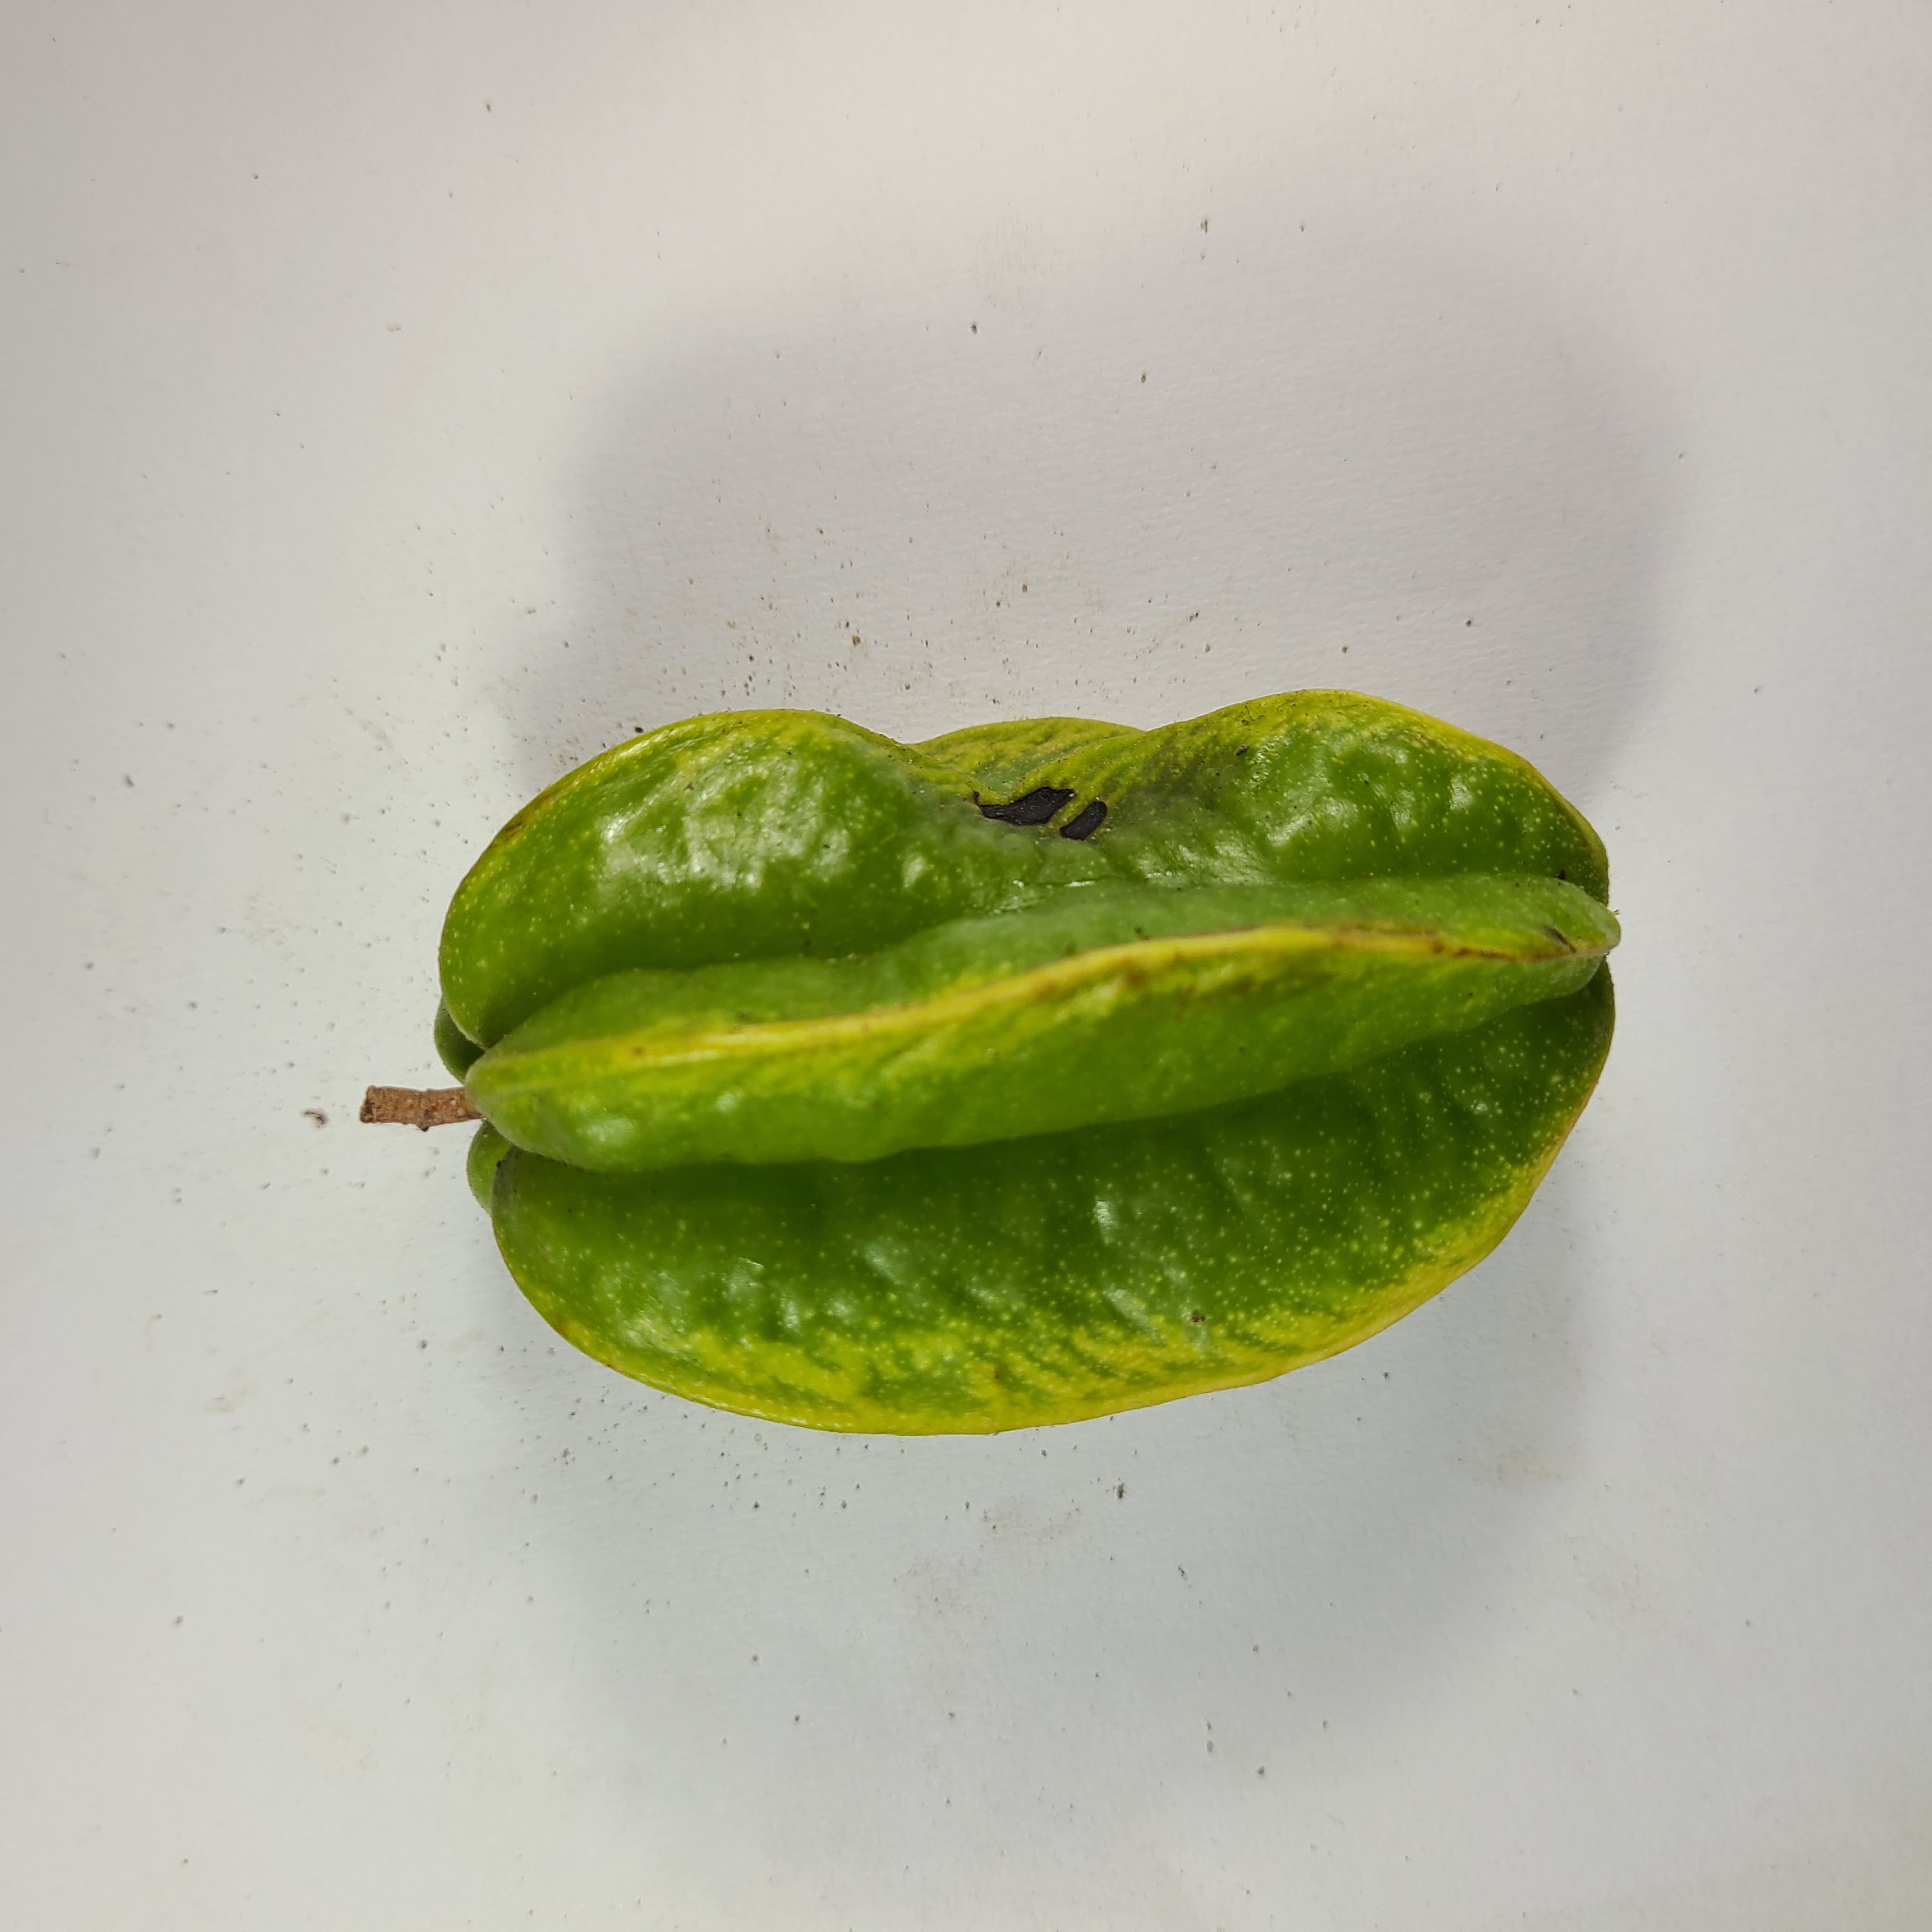
Label: Unhealthy Fruits